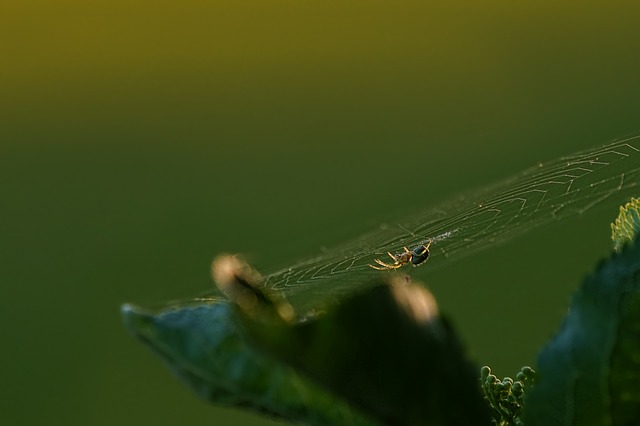
Label: ragno